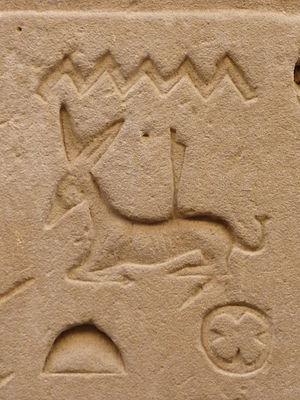
Bas-relief de Seth poignardé dans le déambulatoire est, temple d'Edfou, Égypte
L'onolâtrie se réfère à l'ancien culte de l'âne, pratique religieuse d'origine africaine et orientale, également attribué aux Hébreux du désert
Seth est l'une des plus anciennes divinités égyptiennes. Sa représentation, au museau effilé et aux oreilles dressées mais tronquées, est une composition hybride née de l'imaginaire des Égyptiens des temps prédynastiques. Cette iconographie monstrueuse est peut-être inspirée de l'oryctérope, un termitivore, fouisseur des savanes africaines. Dans le mythe, Seth est le dieu de la confusion, du désordre et de la perturbation, ce que souligne l'écriture hiéroglyphique dans laquelle l'animal séthien sert de déterminatif pour des concepts négatifs.